COVID-19 pandemic in Canada

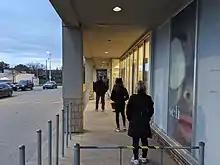
Social distancing at Shoppers Drug Mart in Toronto with limited number of shoppers allowed inside the store.

On March 23, Theresa Tam began appearing in public service announcements on radio and television, urging personal hygiene, social distancing, and against unnecessary travel.